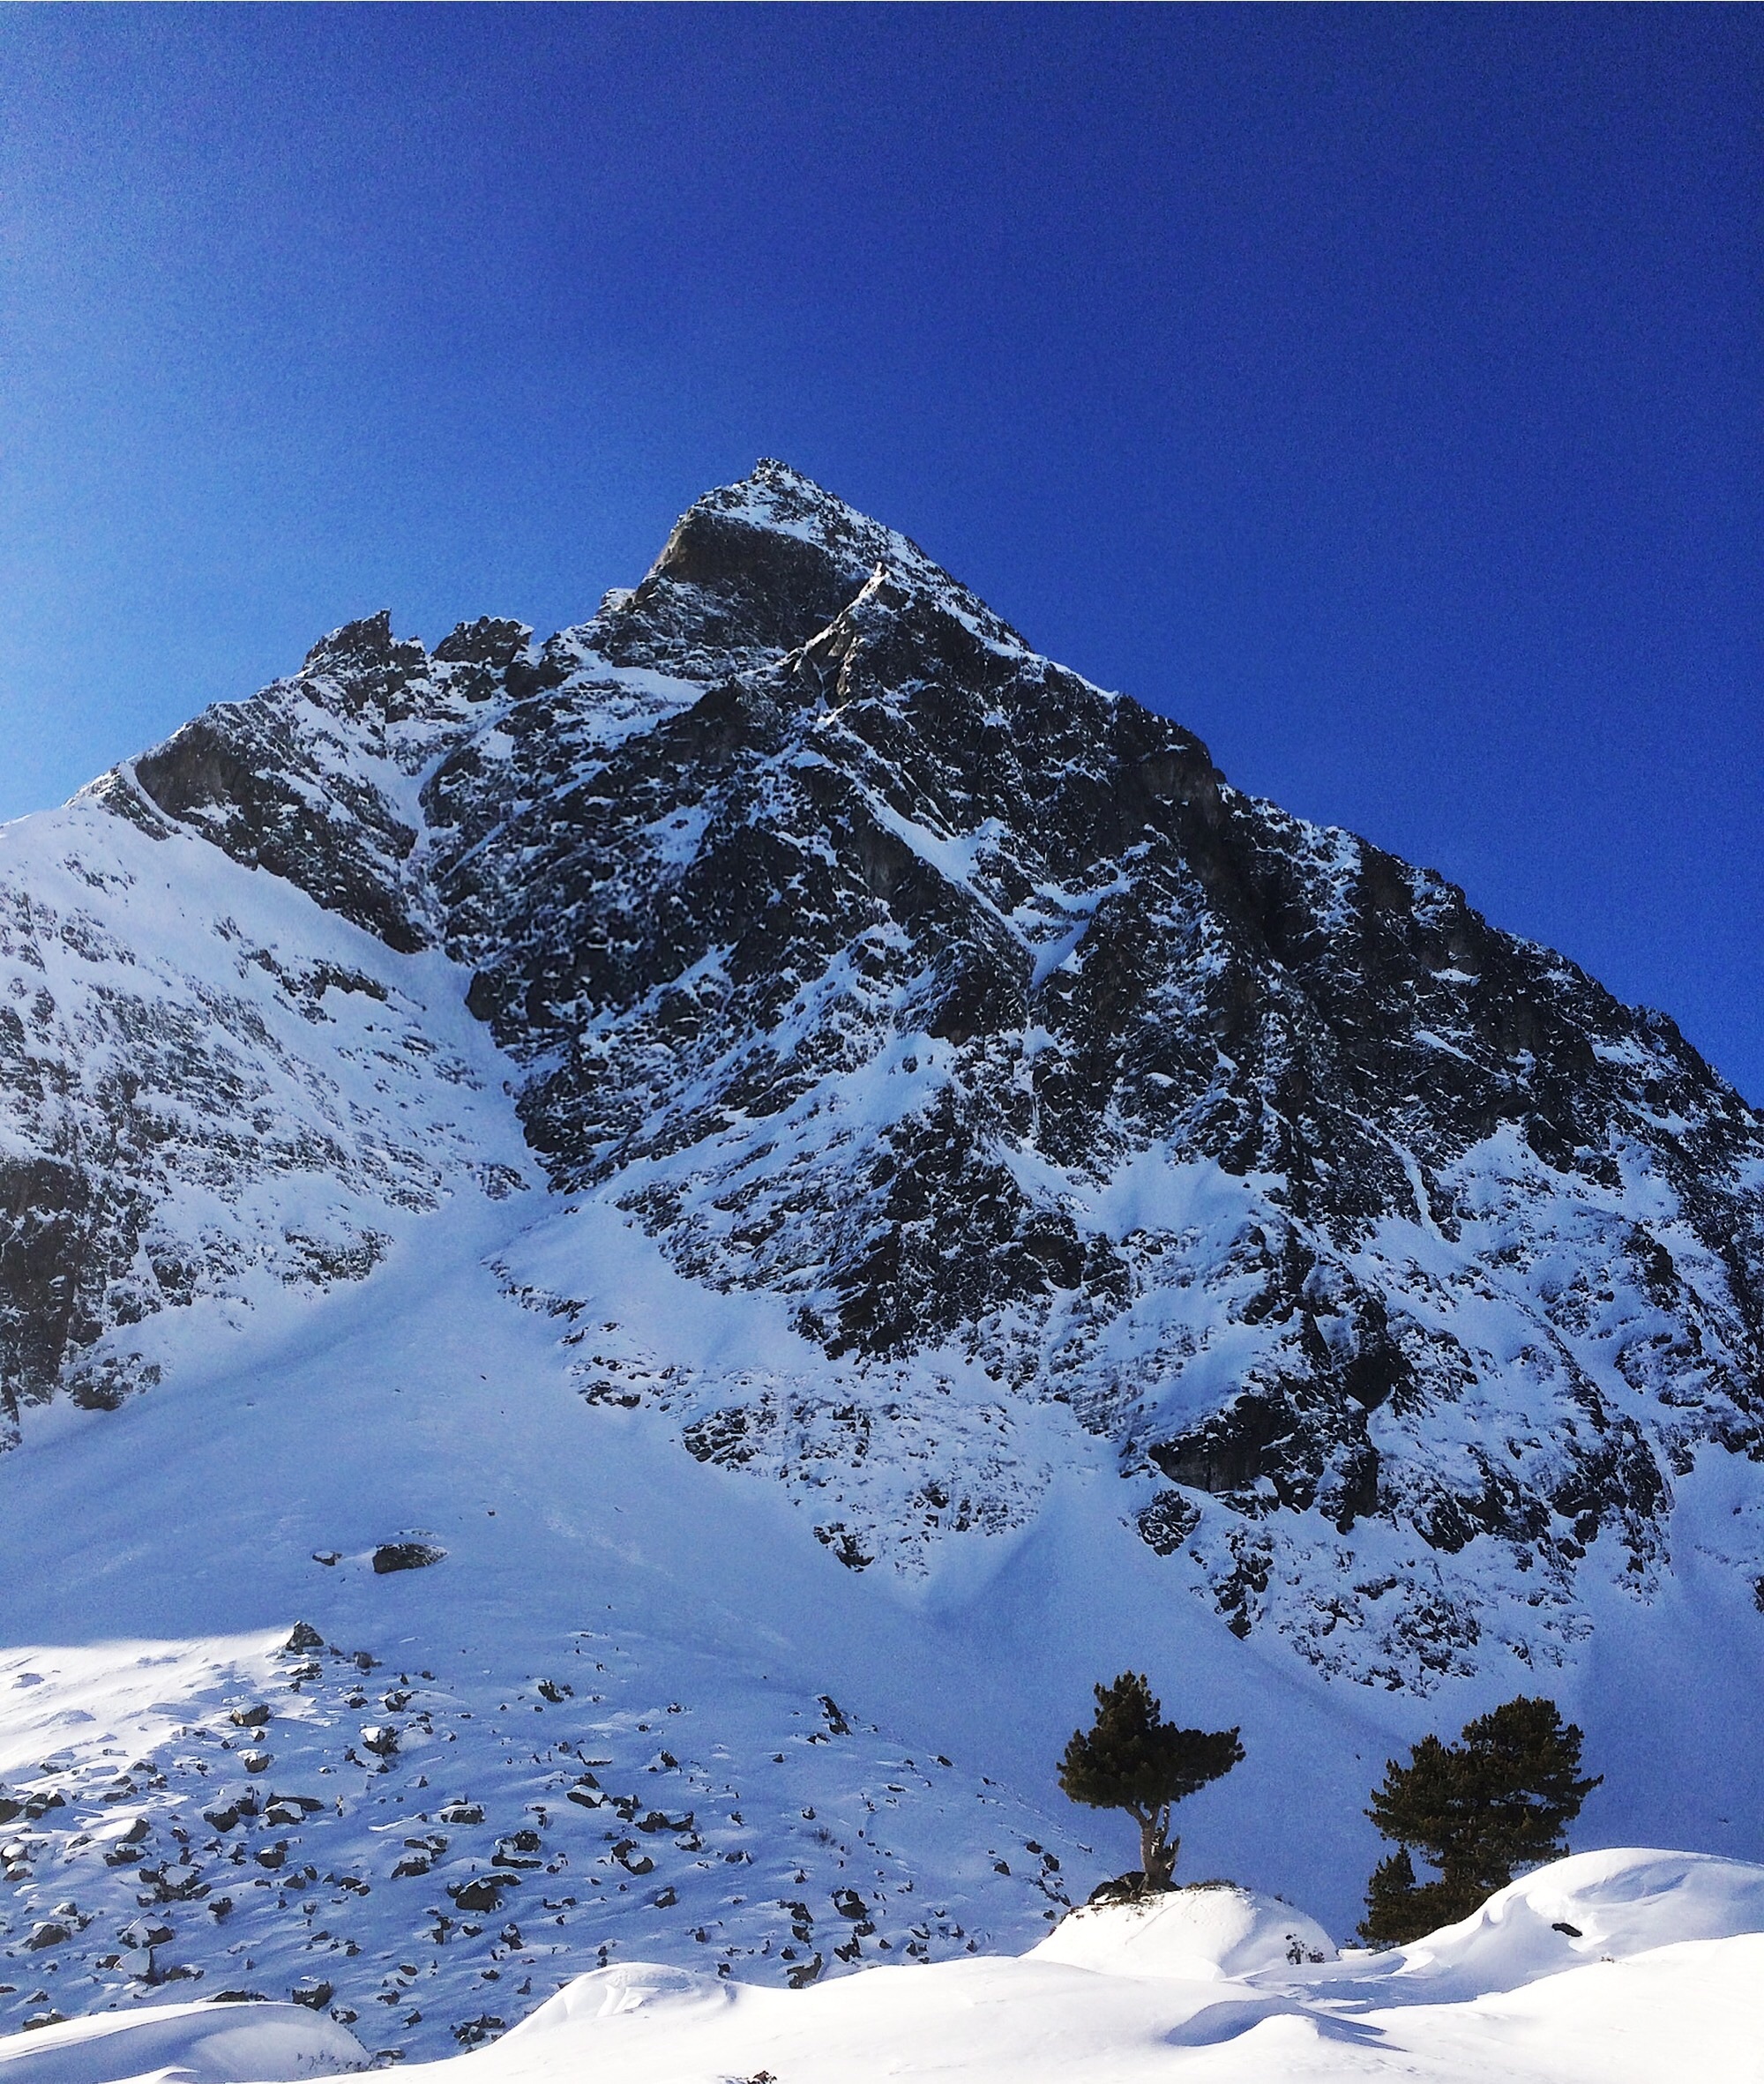
mountain, snow, winter, mountain range, weather, skiing, season, ridge, summit, austria, mountaineering, winter sport, alps, footwear, plateau, montafon, vorarlberg, piste, landform, silvretta, ski touring, ski mountaineering, geographical feature, mountainous landforms, geological phenomenon